Fertek

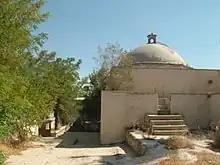
Outside view of hamam (bath)

The historical Hamam (Bath) located at the lower region of Fertek was built by the "Hacı Zambazade" family, one of the Karamanlides families from Karaman, who lived in Fertek during the reign of the Ottoman Sultan Abdülmecid. Its construction started in June 1852 and was completed on March 31, 1853. It is a domed structure made of cut stone and bears the characteristics of Byzantine-Ottoman Architecture. As per the inscription on the stones in the Church, the revenues of this bath were donated to the school operating in the church in Fertek. The Hamam served the Fertek community for many years. A ceremonial part was that the wedding party for the bride would always stop there to pick up the families of the wedding parties as they took their bath before the wedding. Today, the hamam is not being used, and is in need of repairs.